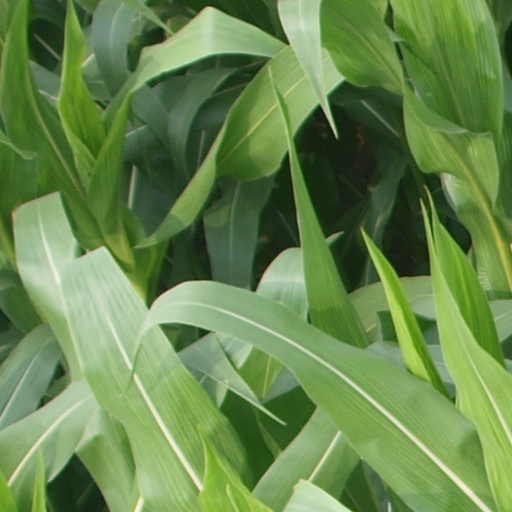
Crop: maize; corn